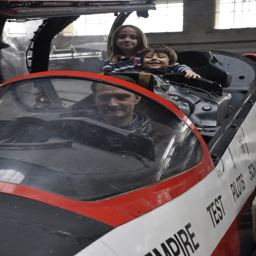
anyone for a spin ? trying out the cockpit .